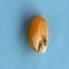
Maize quality: Good